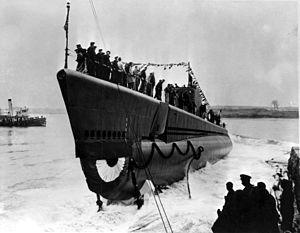
L'USS Shad (SS-235) est un sous-marin de la classe Gato construit pour l'United States Navy pendant la Seconde Guerre mondiale.